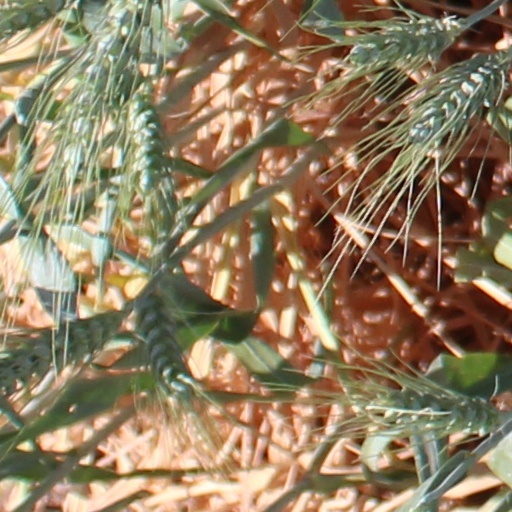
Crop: wheat